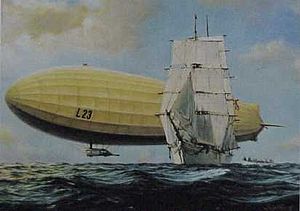
Luftskib L 23 / Opbringning af den norske skib Royal 23. april 1917
L 23's opbringning af den norske bark Royal 23. april 1917
L 23's opbringning af den norske bark Royal 23. april 1917
Luftskib L 23 var en Q-klasse zeppeliner, som blev bygget af Luftschiffbau Zeppelin i Potsdam til den tyske Kaiserliche Marine og foretog sin første flyvning 8. april 1916. Det var i 2 perioder stationeret på luftskibsbasen i Tønder, men blev 21. august 1917 skudt i brand over Nordsøen 40 km vest for Stadil Fjord.